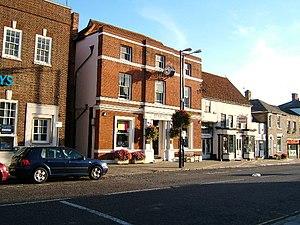
Witham est une ville du comté d'Essex, au sud-est de l'Angleterre.